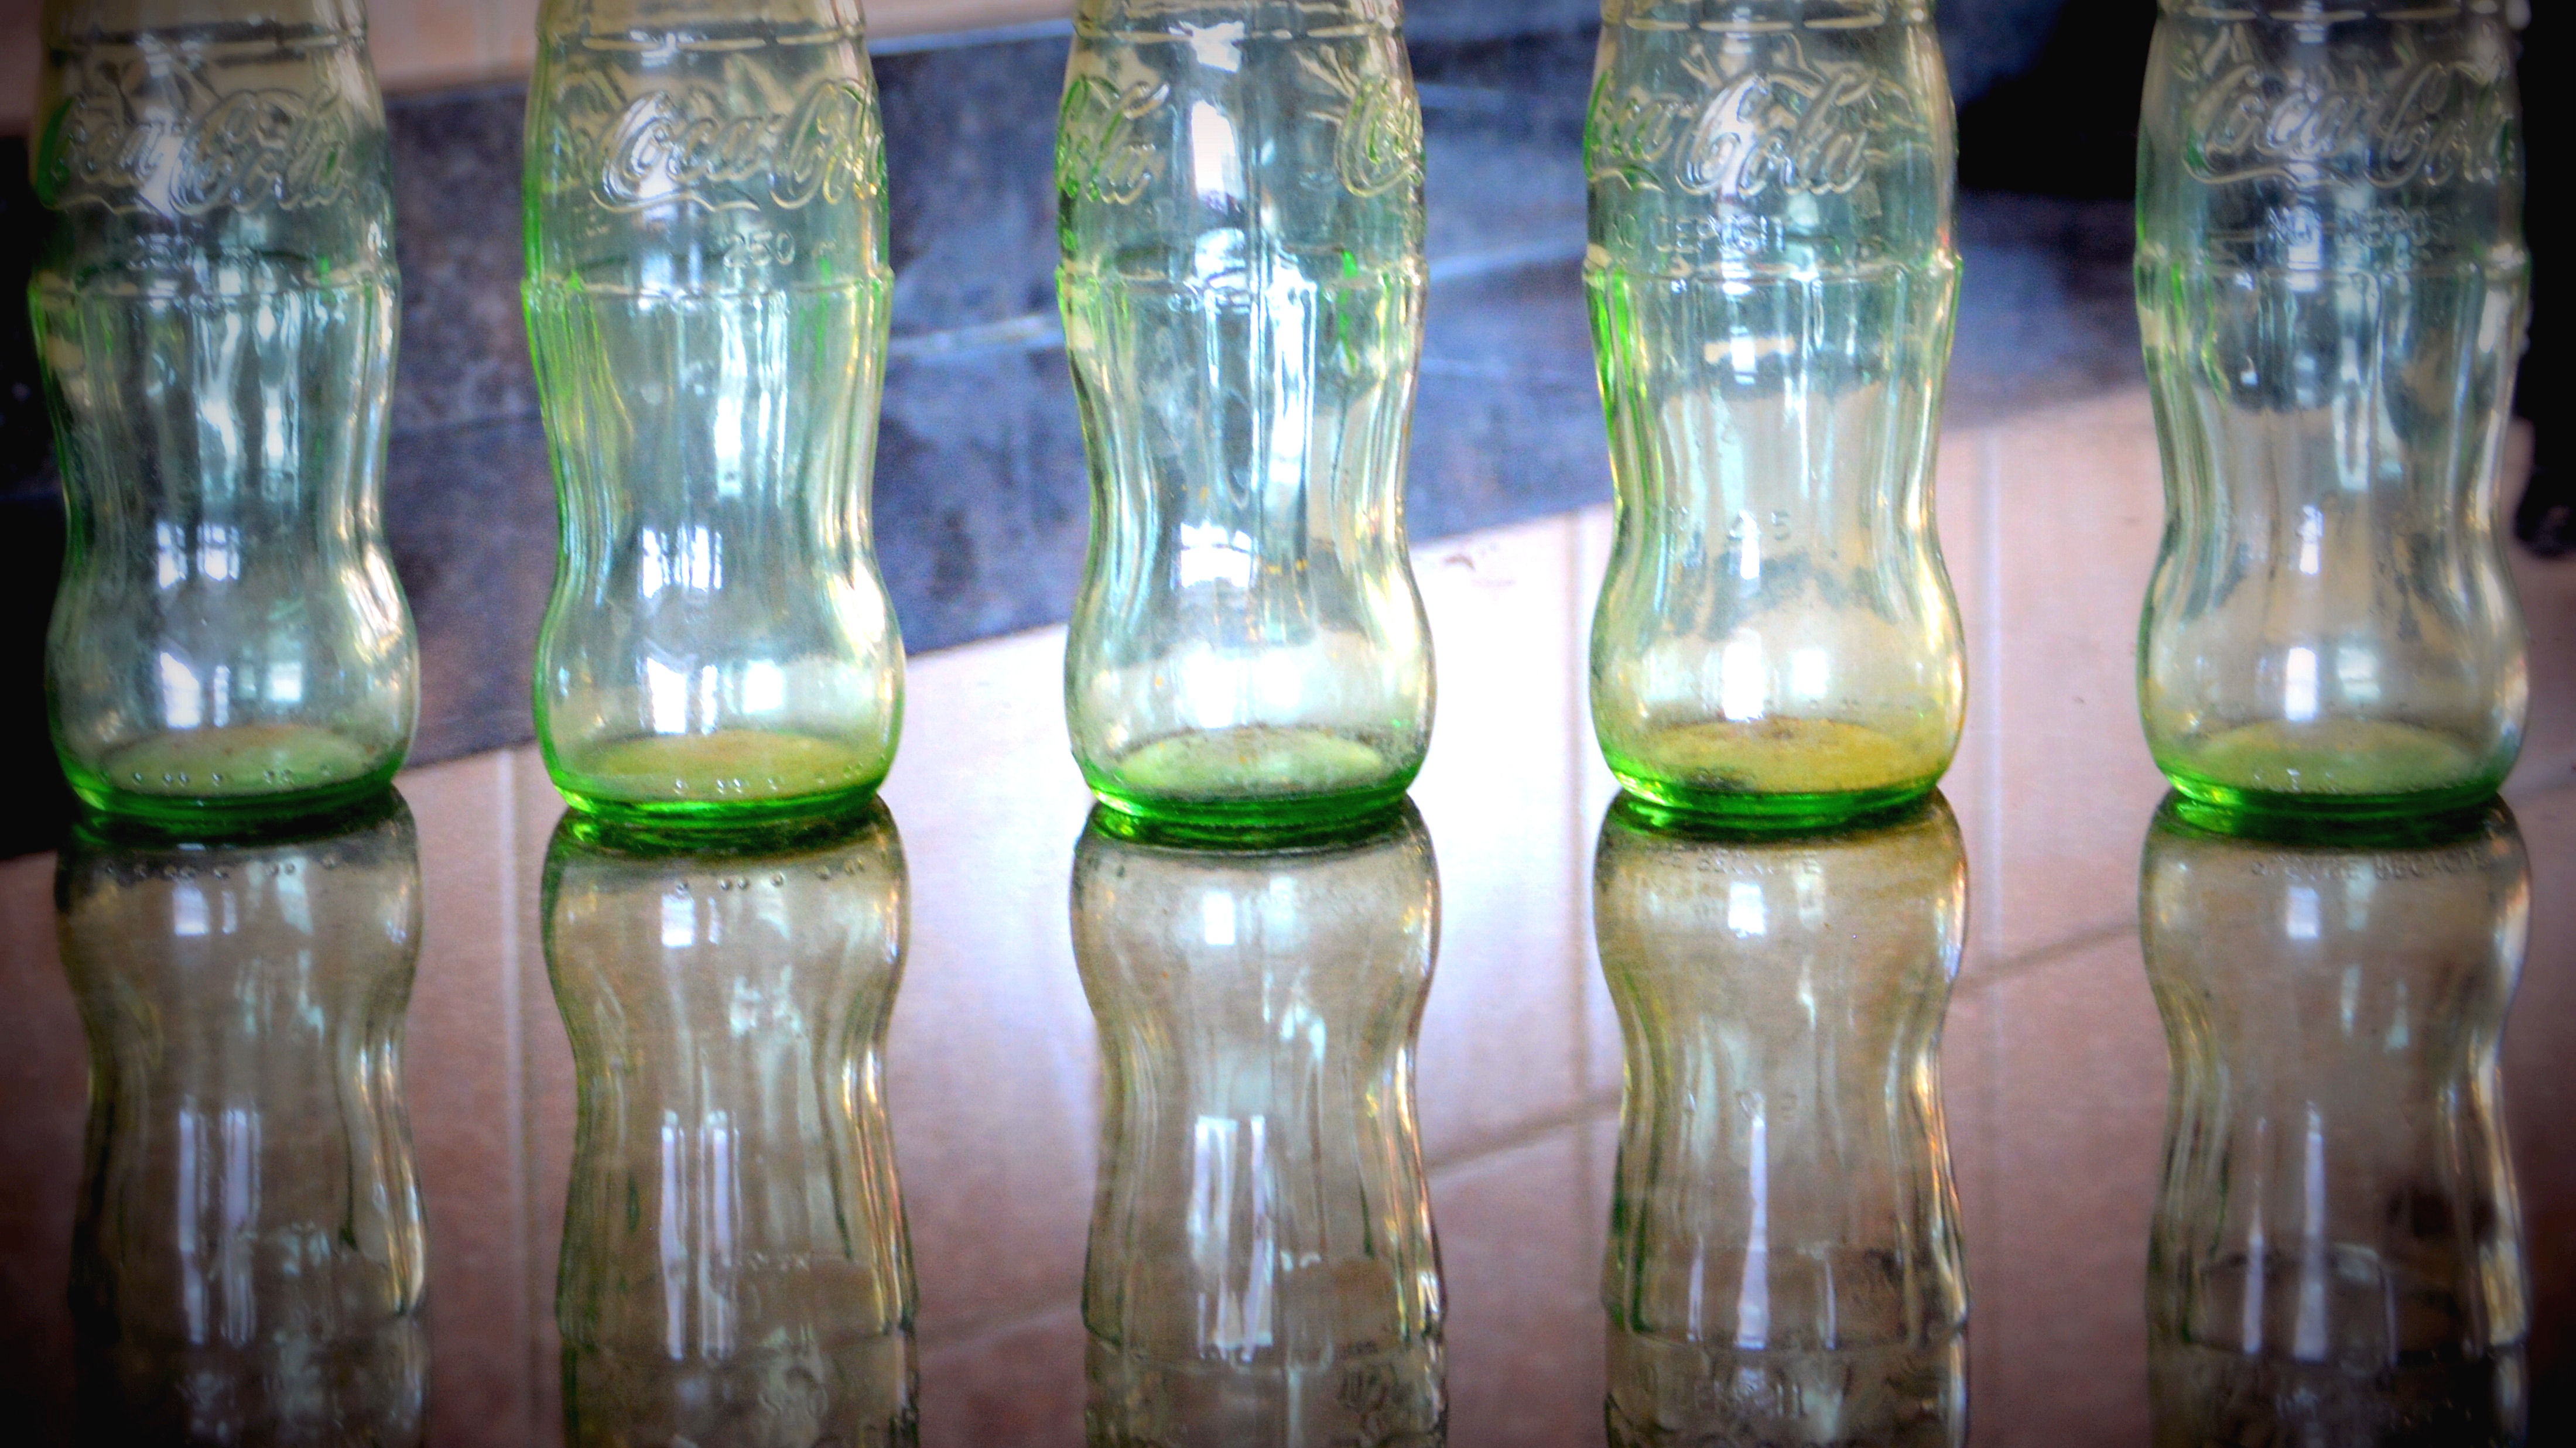
water, glass, reflection, drink, bottle, empty, tableware, alcohol, coca cola, glass bottle, product, bottles, beer bottle, recycling, distilled beverage, pint us, drinkware